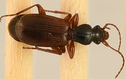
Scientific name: Cymindis neglecta
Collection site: Bartlett Experimental Forest NEON (BART), plot BART_028